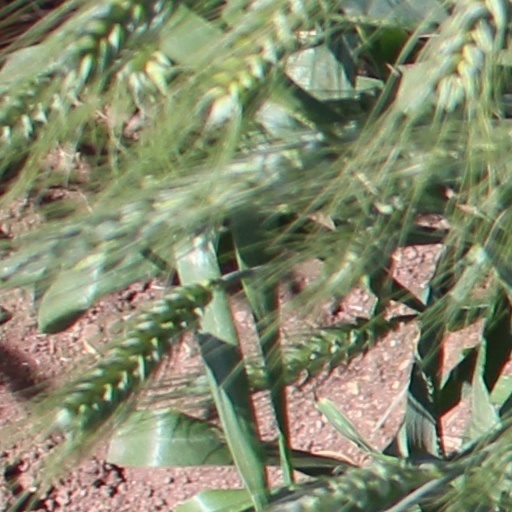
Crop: wheat